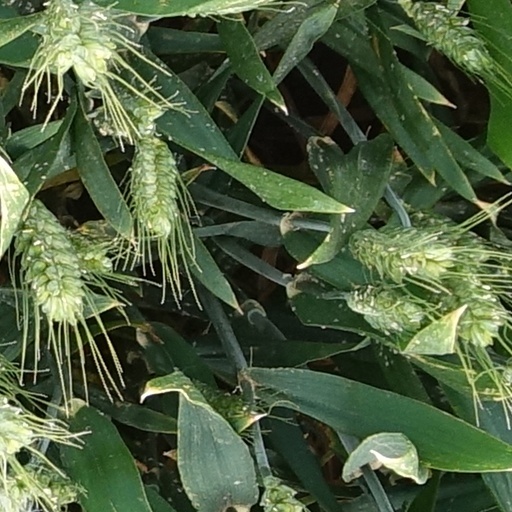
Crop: wheat